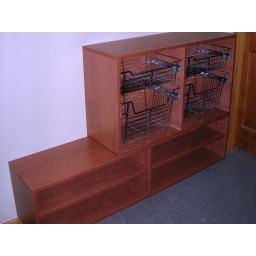
Closets For Life custom designs and builds closets for home or office in Minnesota. 952-484-0416